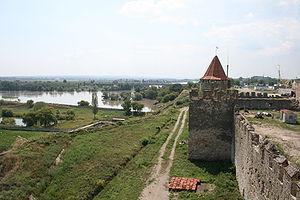
La culture de la Moldavie, pays enclavé d'Europe du Sud-Est, désigne d'abord les pratiques culturelles observables de ses habitants. Dans l'État de la République de Moldavie, se croisent, entre autres, la culture latine de Moldavie et la culture slave en Moldavie. Pour la culture de la Moldavie roumaine, voir l'article Culture de la Roumanie.
La Moldavie, en forme longue république de Moldavie ou république de Moldova, en roumain Moldova et Republica Moldova, est un pays enclavé d'Europe orientale situé entre la Roumanie et l'Ukraine, englobant des parties des régions historiques de Bessarabie et de Podolie méridionale. Sa capitale est Chișinău.